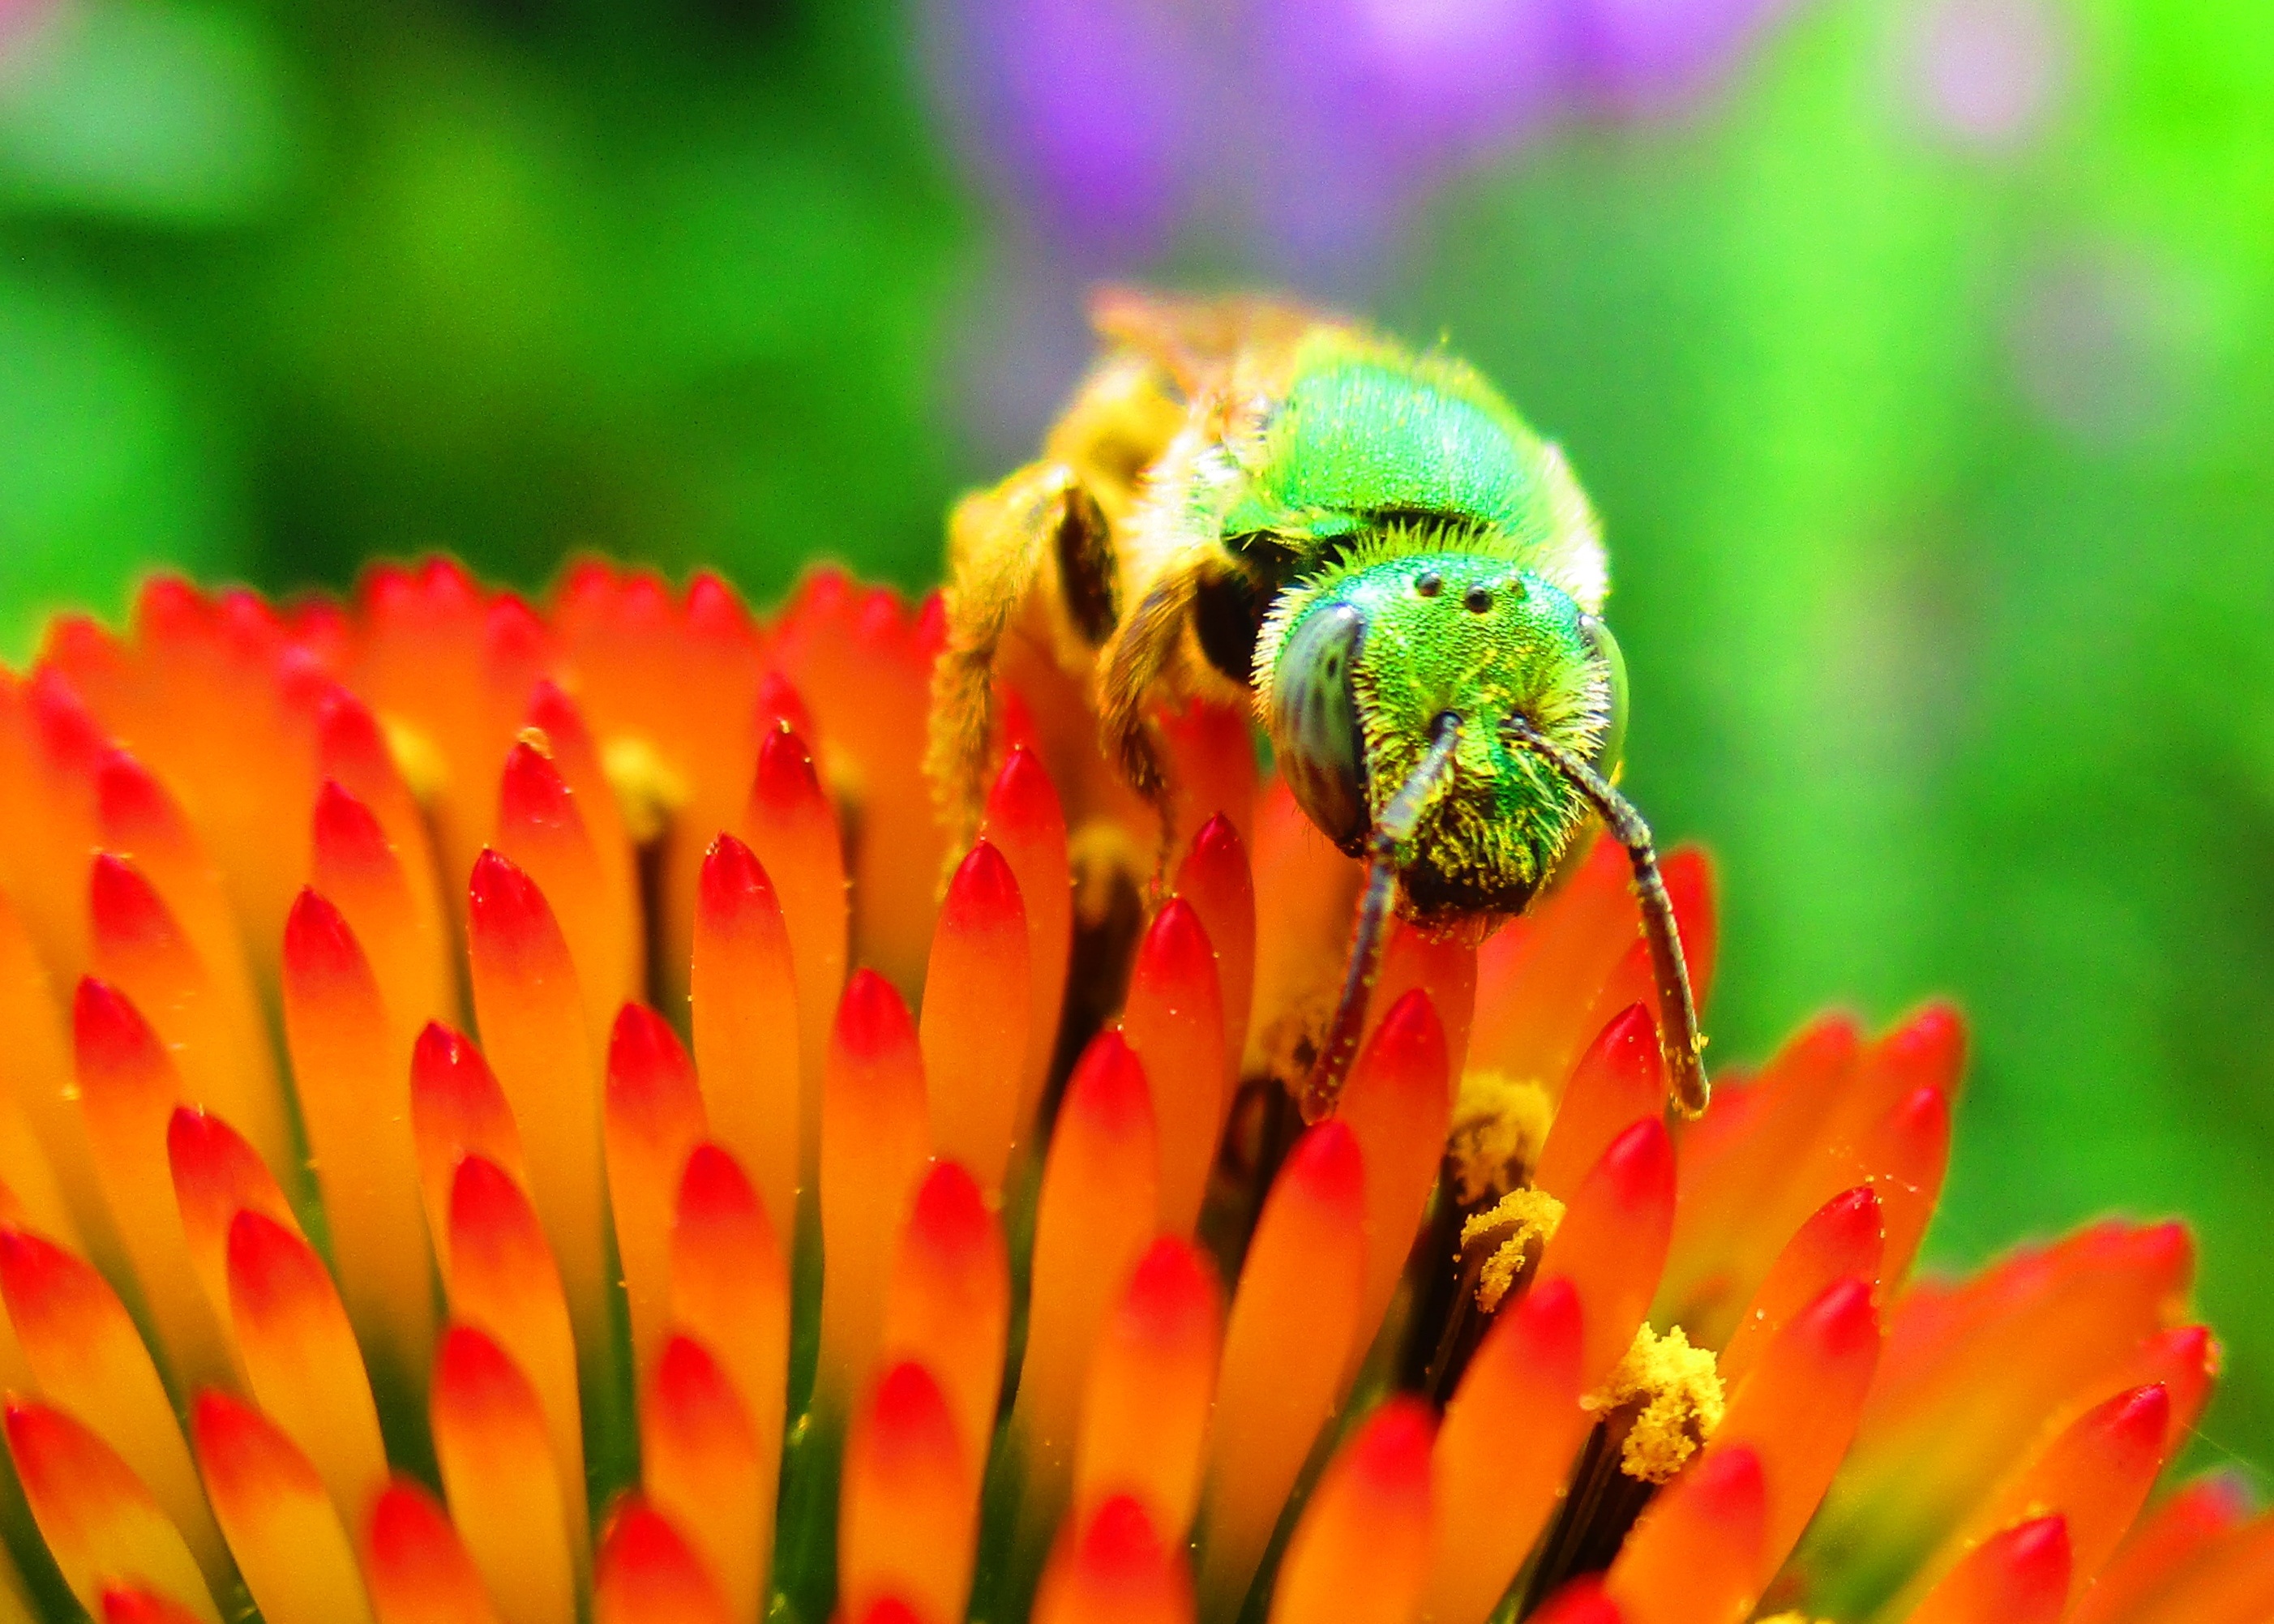
flower, nature, flora, macro photography, green, yellow, plant, photography, close up, fauna, botany, nectar, insect, leaf, land plant, petal, plant stem, flowering plant, wildflower, invertebrate, pollen, daisy family